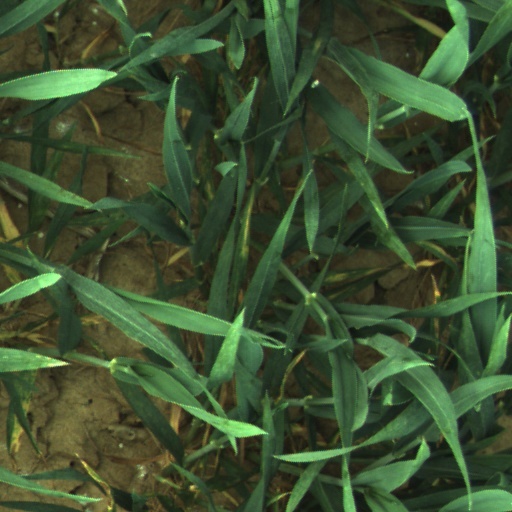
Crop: wheat